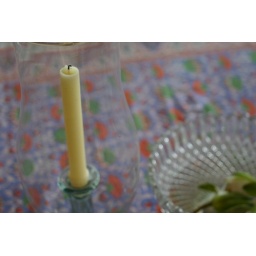
Candle in glass mantle, water lilies